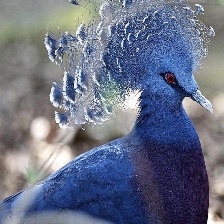
Species: VICTORIA CROWNED PIGEON
Scientific name: GOURA VICTORIA